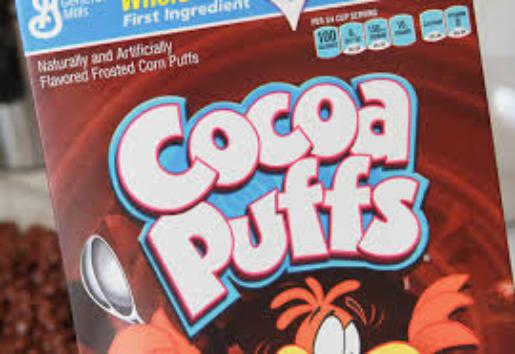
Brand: Cocoa Puffs
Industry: Food